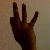
The image shows a hand gesture representing the number 9 in Indian Sign Language.